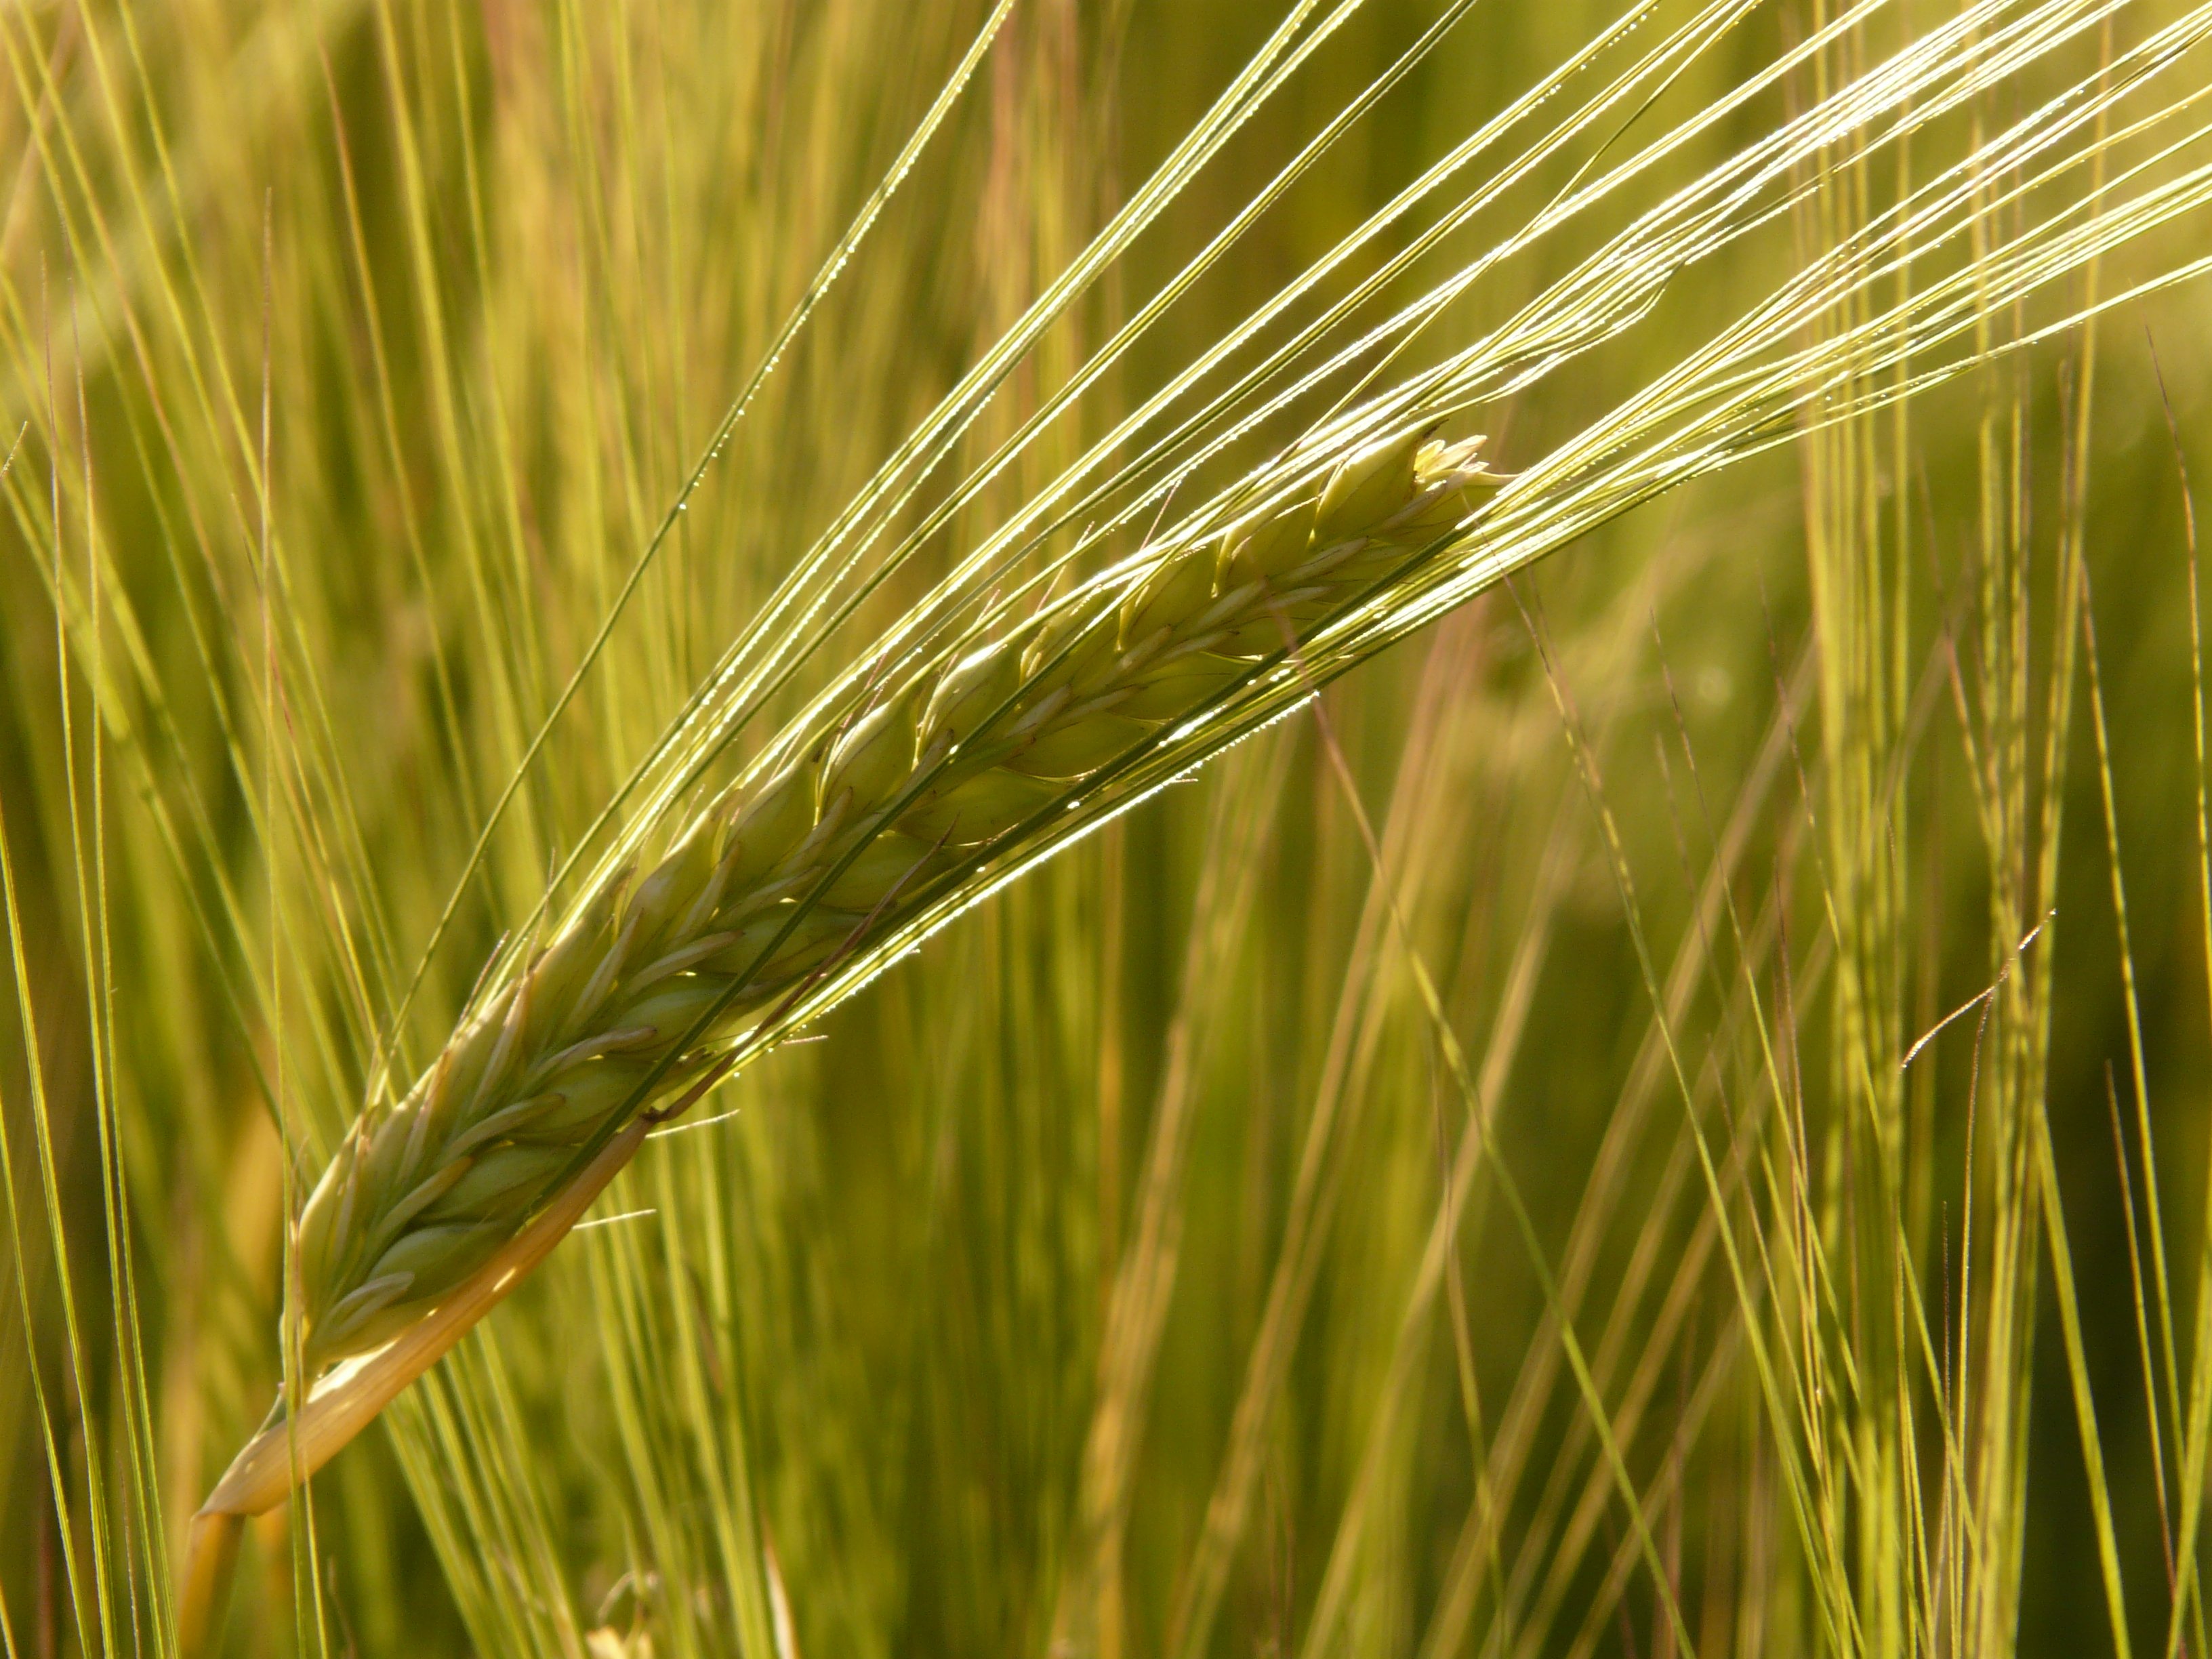
grass, plant, field, barley, wheat, grain, prairie, food, green, crop, macro, ear, agriculture, close, cereal, close up, grassland, rye, cornfield, cereals, paddy field, flowering plant, commodity, barley field, emmer, nourishing barley, triticale, hordeum, grass family, plant stem, land plant, food grain, einkorn wheat